Bellows Falls station

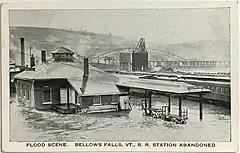
The REA office during the 1927 floods

The village of Bellows Falls was a transportation hub even before railroads: the 1785 construction of a bridge across the Connecticut River made it a stop for stagecoach lines, and the 1802 completion of the Bellows Falls Canal provided industrial power and a safe water route bypassing the nearby falls. In 1849, three railroads met at Bellows Falls. The Sullivan County Railroad opened from Bellows Falls to Charlestown, New Hampshire on January 1, 1849, and to Windsor, Vermont the next month, where it connected to the Vermont Central Railroad. Around the same time, the Cheshire Railroad completed its line from South Ashburnham, Massachusetts (where it met the Vermont and Massachusetts Railroad) to the New Hampshire side of Bellows Falls; the bridge across the Connecticut River was completed that June. The Rutland and Burlington Railroad was completed from Bellows Falls to its namesake towns on December 18, 1849; it met the previous two railroads at the north end of the island formed by the canal.